Krishnaji Gopal Karve

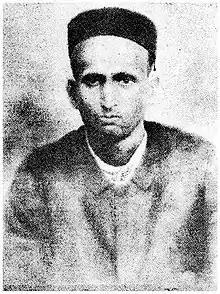
Krishnaji Gopal Karve

Krishnāji Gopāl Karve (1887 – 19 April 1910) was an Indian freedom fighter, a revolutionary. He had completed his B.A.(Hons) and had taken admission to LLB in Mumbai University.